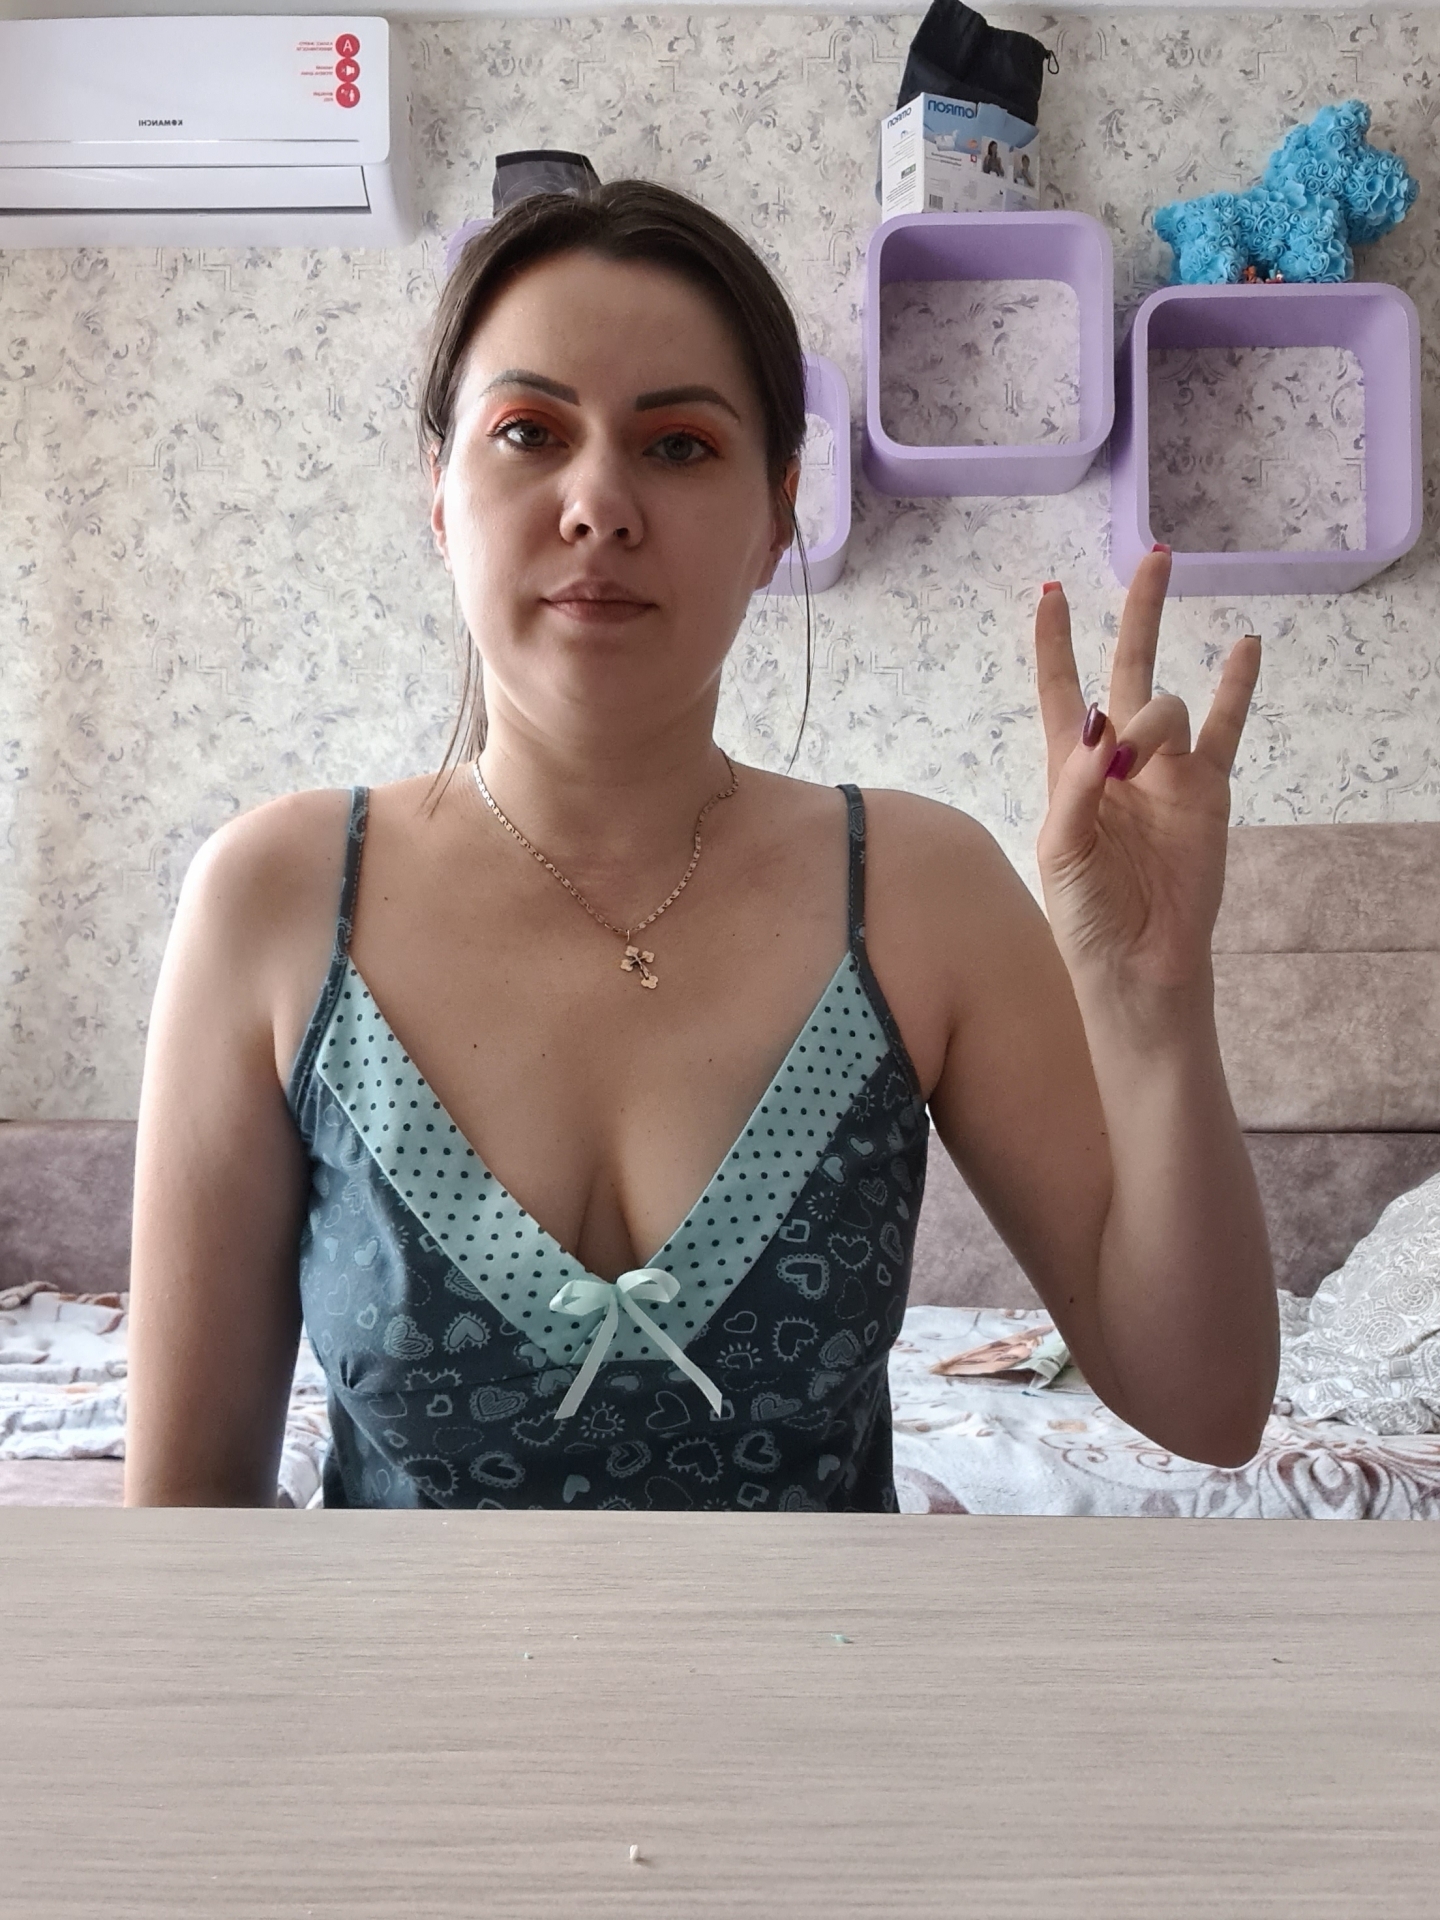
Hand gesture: three3